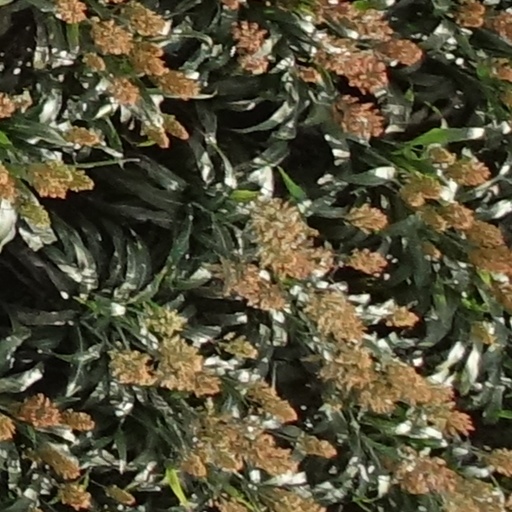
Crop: sorghum